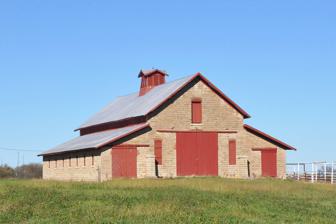
Building: Karnes Stone Barn
Country: United States of America
Year built: 1877
United States historic place Karnes Stone Barn U.S. National Register of Historic Places Show map of Kansas Show map of the United States Location 4204 E. 129th St., near Carbondale, Kansas Coordinates 38°50′02″N 95°35′30″W / 38.83389°N 95.59167°W / 38.83389; -95.59167 Area less than one acre Built 1877 Built by Bronson, G.R. Architectural style Functional NRHP reference No. 03001468 Added to NRHP January 21, 2004 The Karnes Stone Barn , near Carbondale in Osage County, Kansas , is a barn built in 1877.  It was listed on the National Register of Historic Places in 2004. It was built for George R. Bronson, a circus man.  It is a limestone structure which is 80 by 50 feet (24 m × 15 m) in plan and 30 feet (9.1 m) tall. It apparently was originally built to hold a circus;  it was later used as a milking barn. References